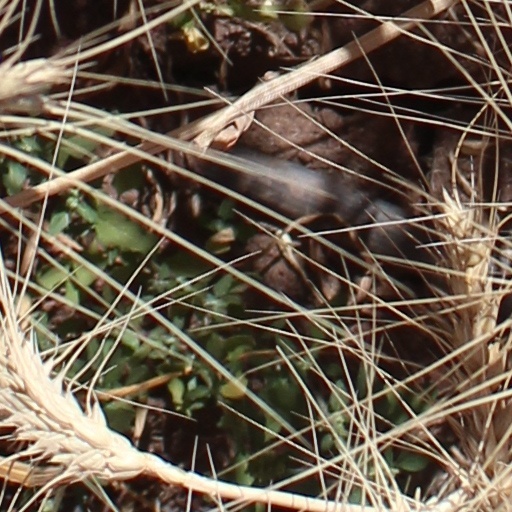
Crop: wheat